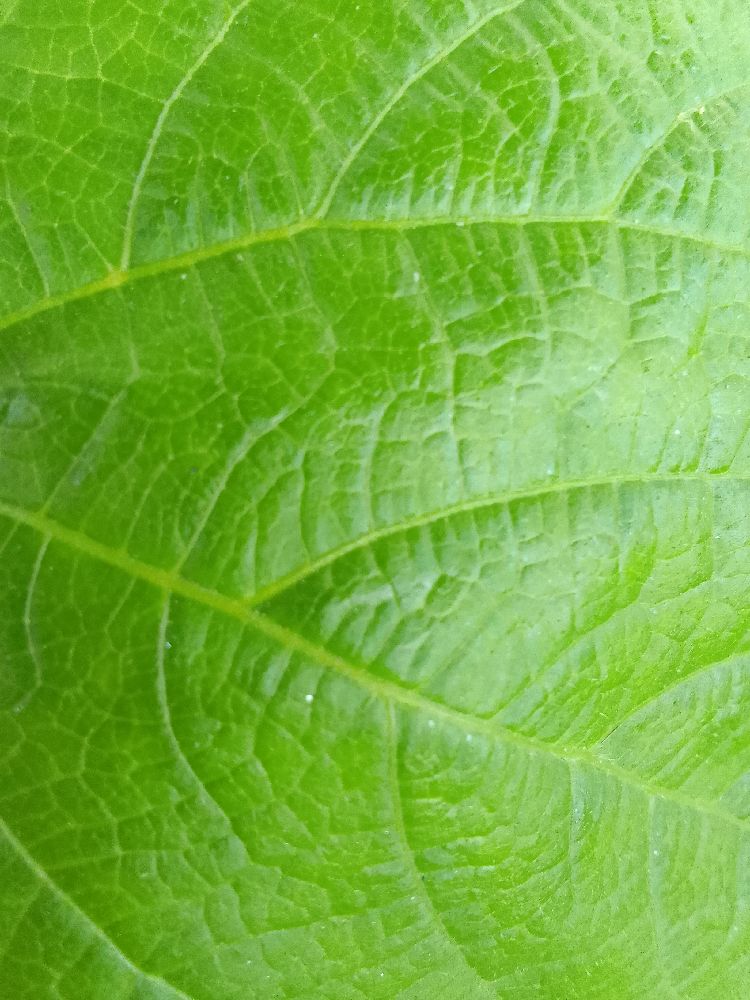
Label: healthy